Daniel Vetter

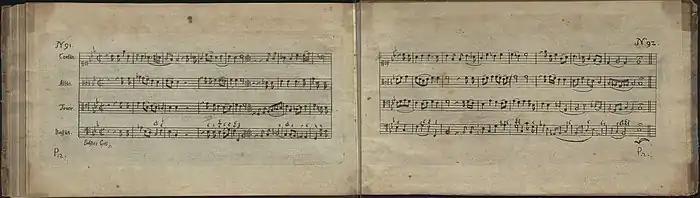
Daniel Vetter's four-part chorale "Liebster Gott", the final pages of the second volume of his musical anthology, published in 1713

Vetter published the first volume of his "" in 1709. From 1710 to 1716 he supervised the construction of the new organ built by in the church of the university of Leipzig, an organ that was tested in 1717 over a three-day period by Johann Sebastian Bach in Vetter's presence. Meanwhile, the second volume of his "Musicalische Kirch- und Hauß-Ergötzlichkeit" was published in 1713. It contained a four-part setting of the Zahn 6634 melody, to the text of Caspar Neumann's "Liebster Gott, wann werd ich sterben" hymn. Vetter remained organist of St. Nicholas until his death in 1721.